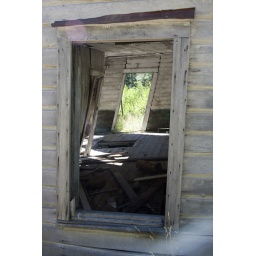
Scott home built in 1886. Only building still standing as of 2008.